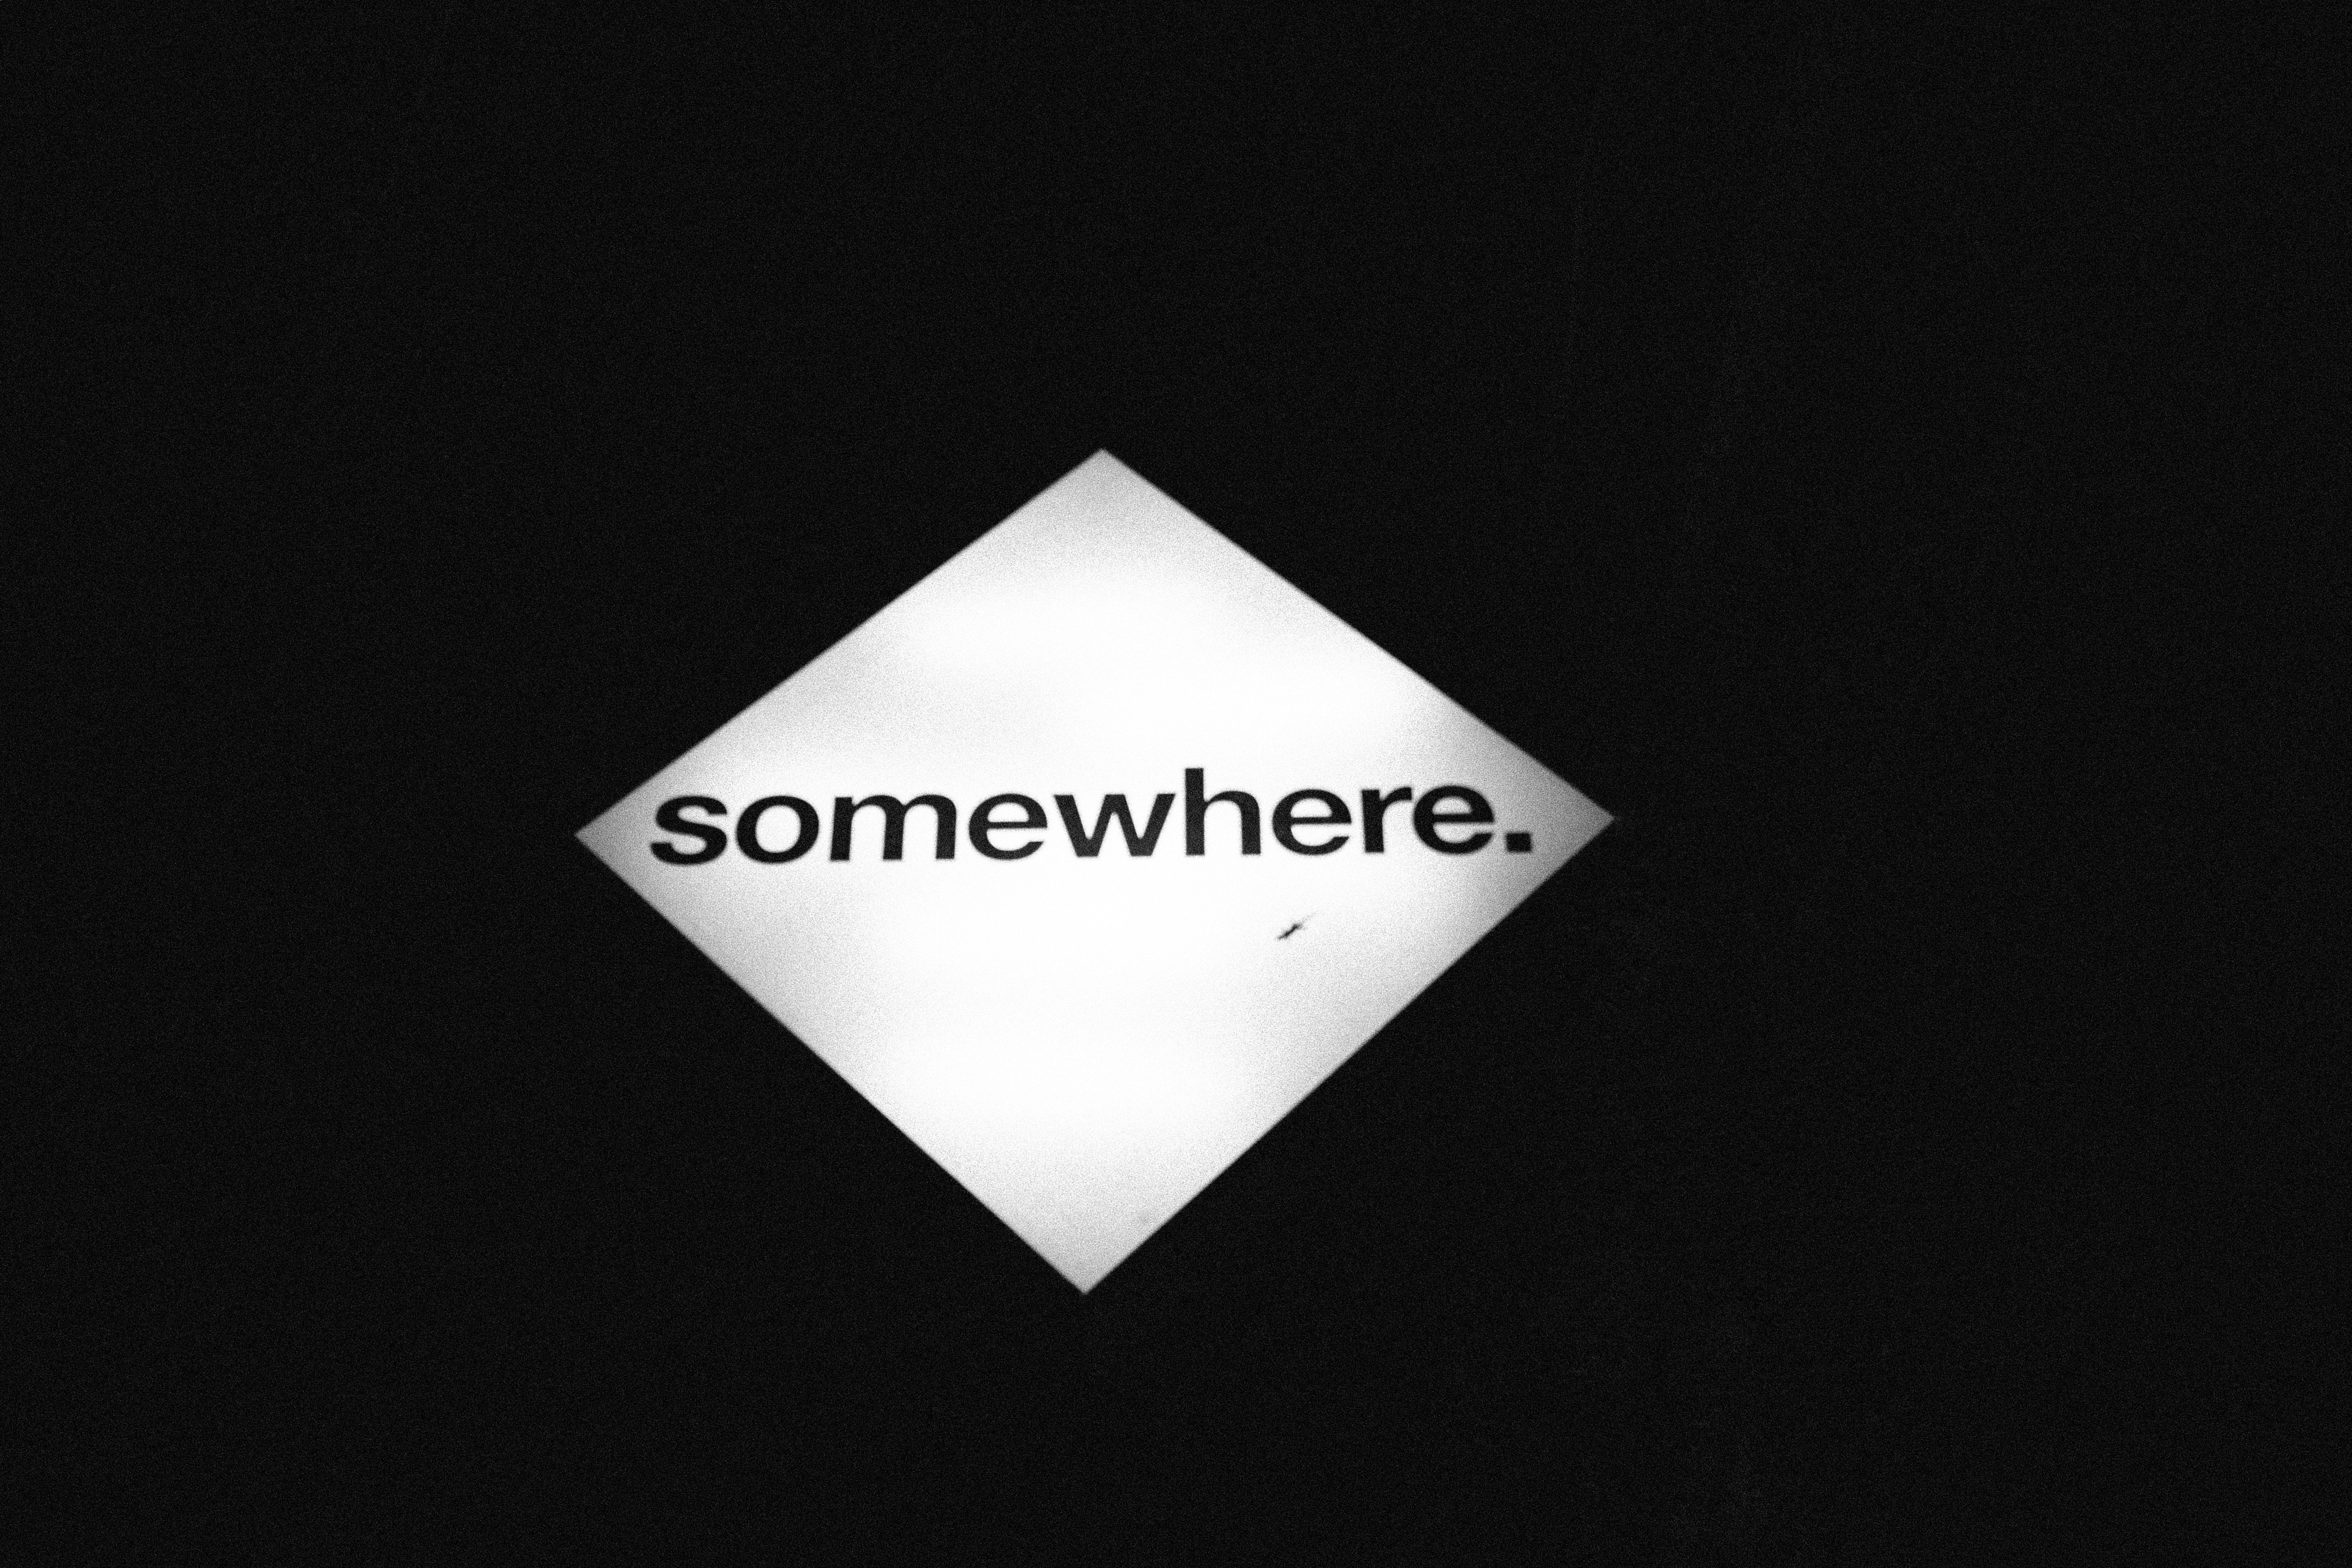
white, black, lighting, circle, brand, font, triangle, logo, text, shape